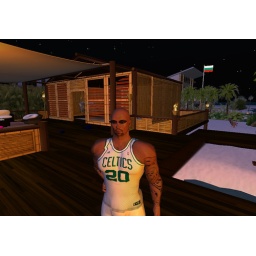
just chillin at our beach house in Long Island